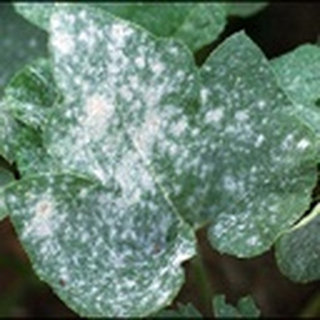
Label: cotton_powdery_mildew